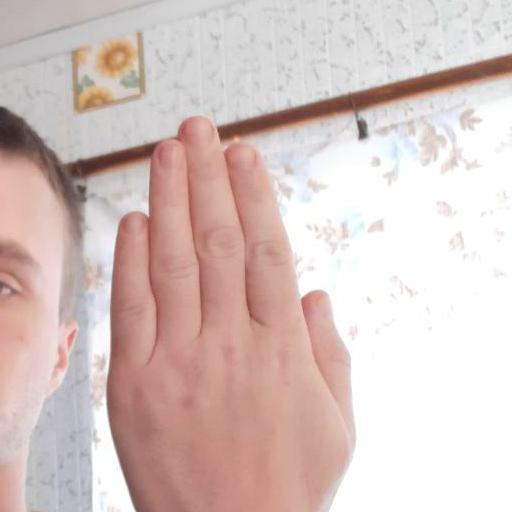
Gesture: stop_inverted